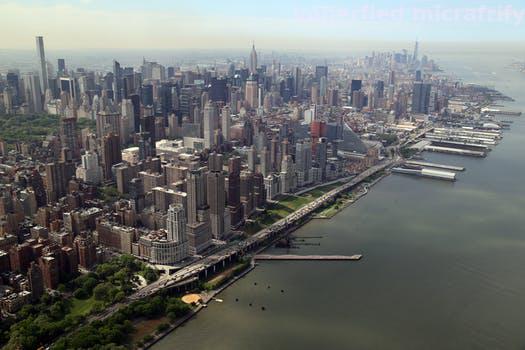
Label: Watermark